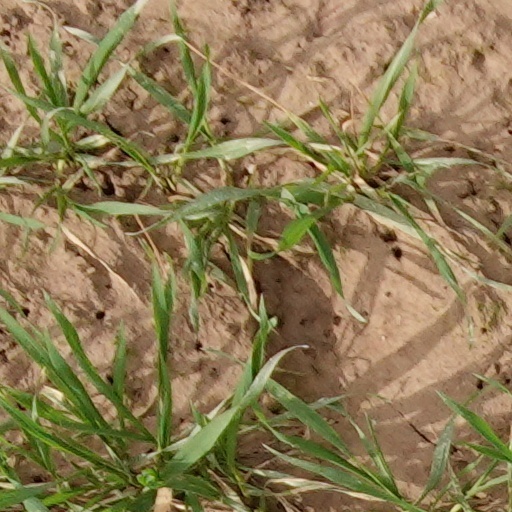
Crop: wheat